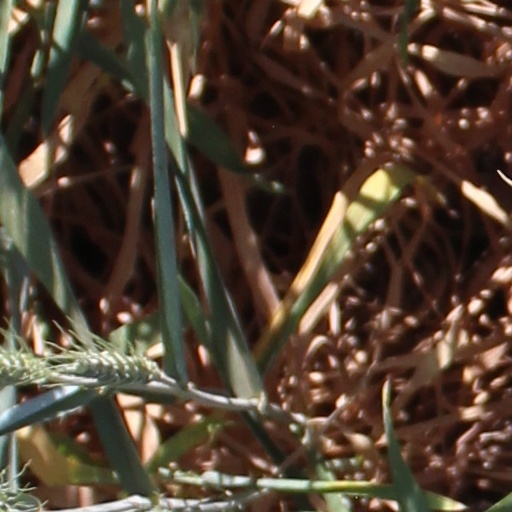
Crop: wheat